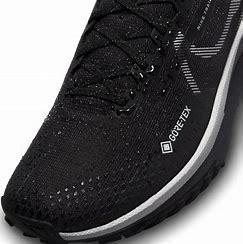
Brand: Nike
Model: Pegasus 4 Gore TEX